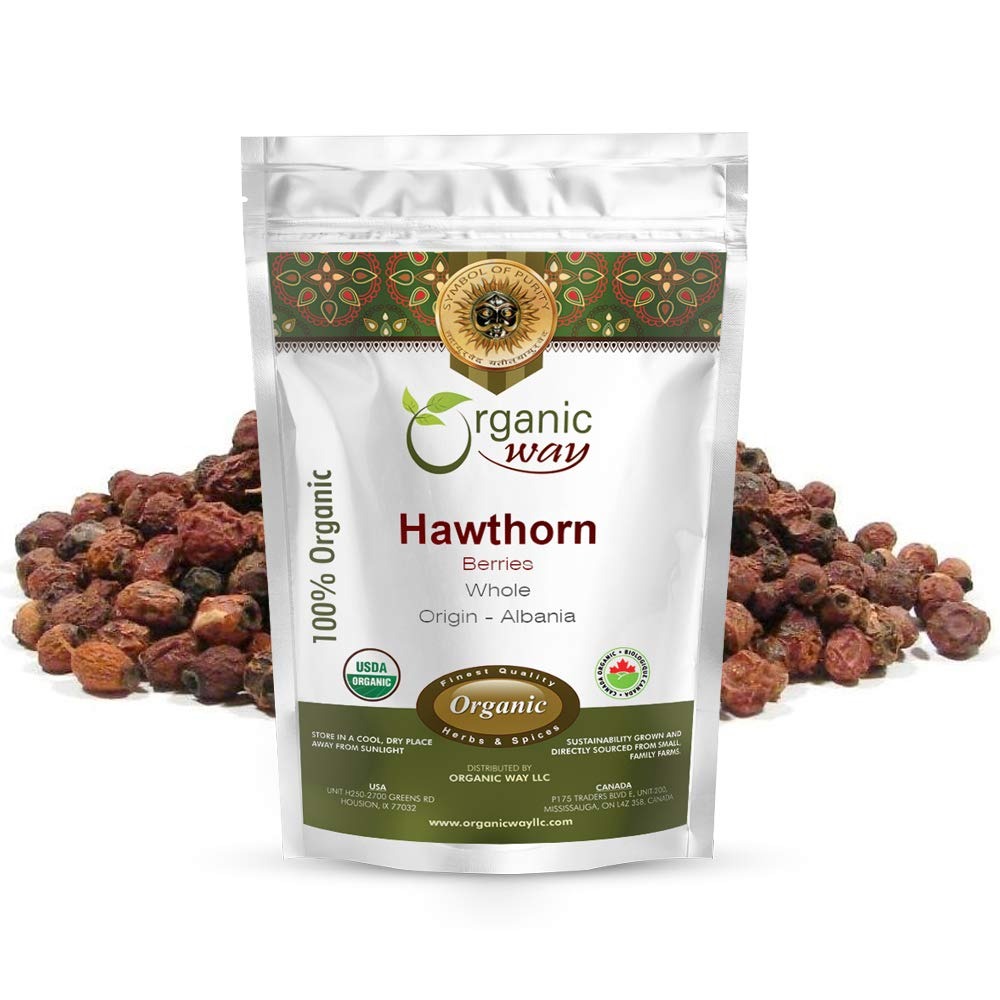
Item Name: Organic Way Hawthorn Berries Fruit Whole (Crataegus monogyna) - European Wild-Harvest | Organic & Kosher Certified | Vegan, Non GMO & Gluten Free | USDA Certified | Origin - Albania (1/2 LBS / 8 OZ)
Bullet Point 1: 100% tested USDA and Kosher certified herbal product
Bullet Point 2: Organic products imported from Albania and packaged in USA
Bullet Point 3: Authentic whole Hawthorn Berries processed in a hygienic environment
Bullet Point 4: Pure, highly potent whole Hawthorn Berries with a distinct aromatic effect
Bullet Point 5: The packaging is flavor-sealed for freshness
Product Description: <p>Hawthorn Berries, whole, is commonly used in beverages mainly in herbal tea, for energy and to improve the cardiovascular system. You can rely on our products for authenticity and potency. Organic Way imports quality organically grown products from different countries and processes them in the USA for the US market. All our products are USDA and Kosher approved and perfectly safe for use.</p>
Value: 1.0
Unit: Count

Price: 16.49